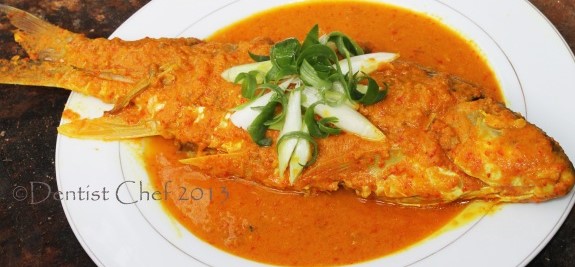
Label: gulai_ikan